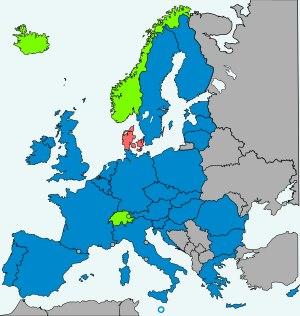
Le règlement du Parlement européen et du Conseil européen nᵒ 604-2013 du 26 juin 2013, dit « Règlement Dublin III », est un texte normatif de l'Union européenne, de 49 articles, consacré au règlement juridique du droit d'asile en vertu de la Convention de Genève dans l'Union européenne pour des étrangers qui formulent une demande d'asile dans un pays et sont interpellés dans un autre pays de l'Union européenne.